Convenience store

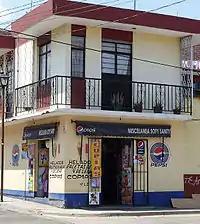
A family-run Miscelánea

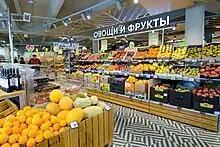
A typical "Pyatyorochka" store interior

Supermarket-styled convenience stores in Indonesia (commonly known as "minimarket") are mostly scattered around the towns. Due to local government restrictions in Indonesia, usually convenience stores may only be built at least from the nearest traditional market. This allows traditional markets to continue selling local goods, but also greatly lowers the opportunities for profit by those who seek to build or own a convenience store by reducing the eligibility of property to be developed into a convenience store. This is especially true in small towns and rural areas. As a result, convenience stores in rural areas are often built side-by-side or at maximum within of each other.